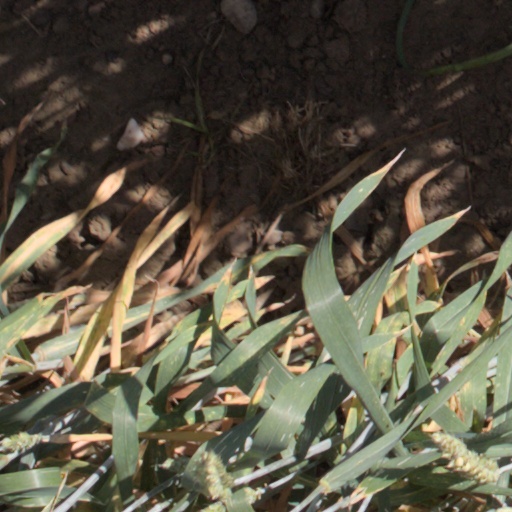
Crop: wheat